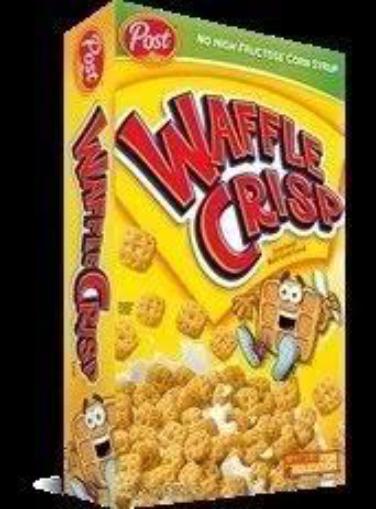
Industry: Food